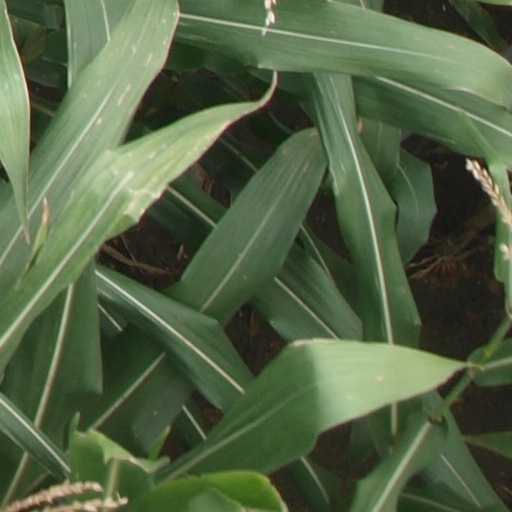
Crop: maize; corn